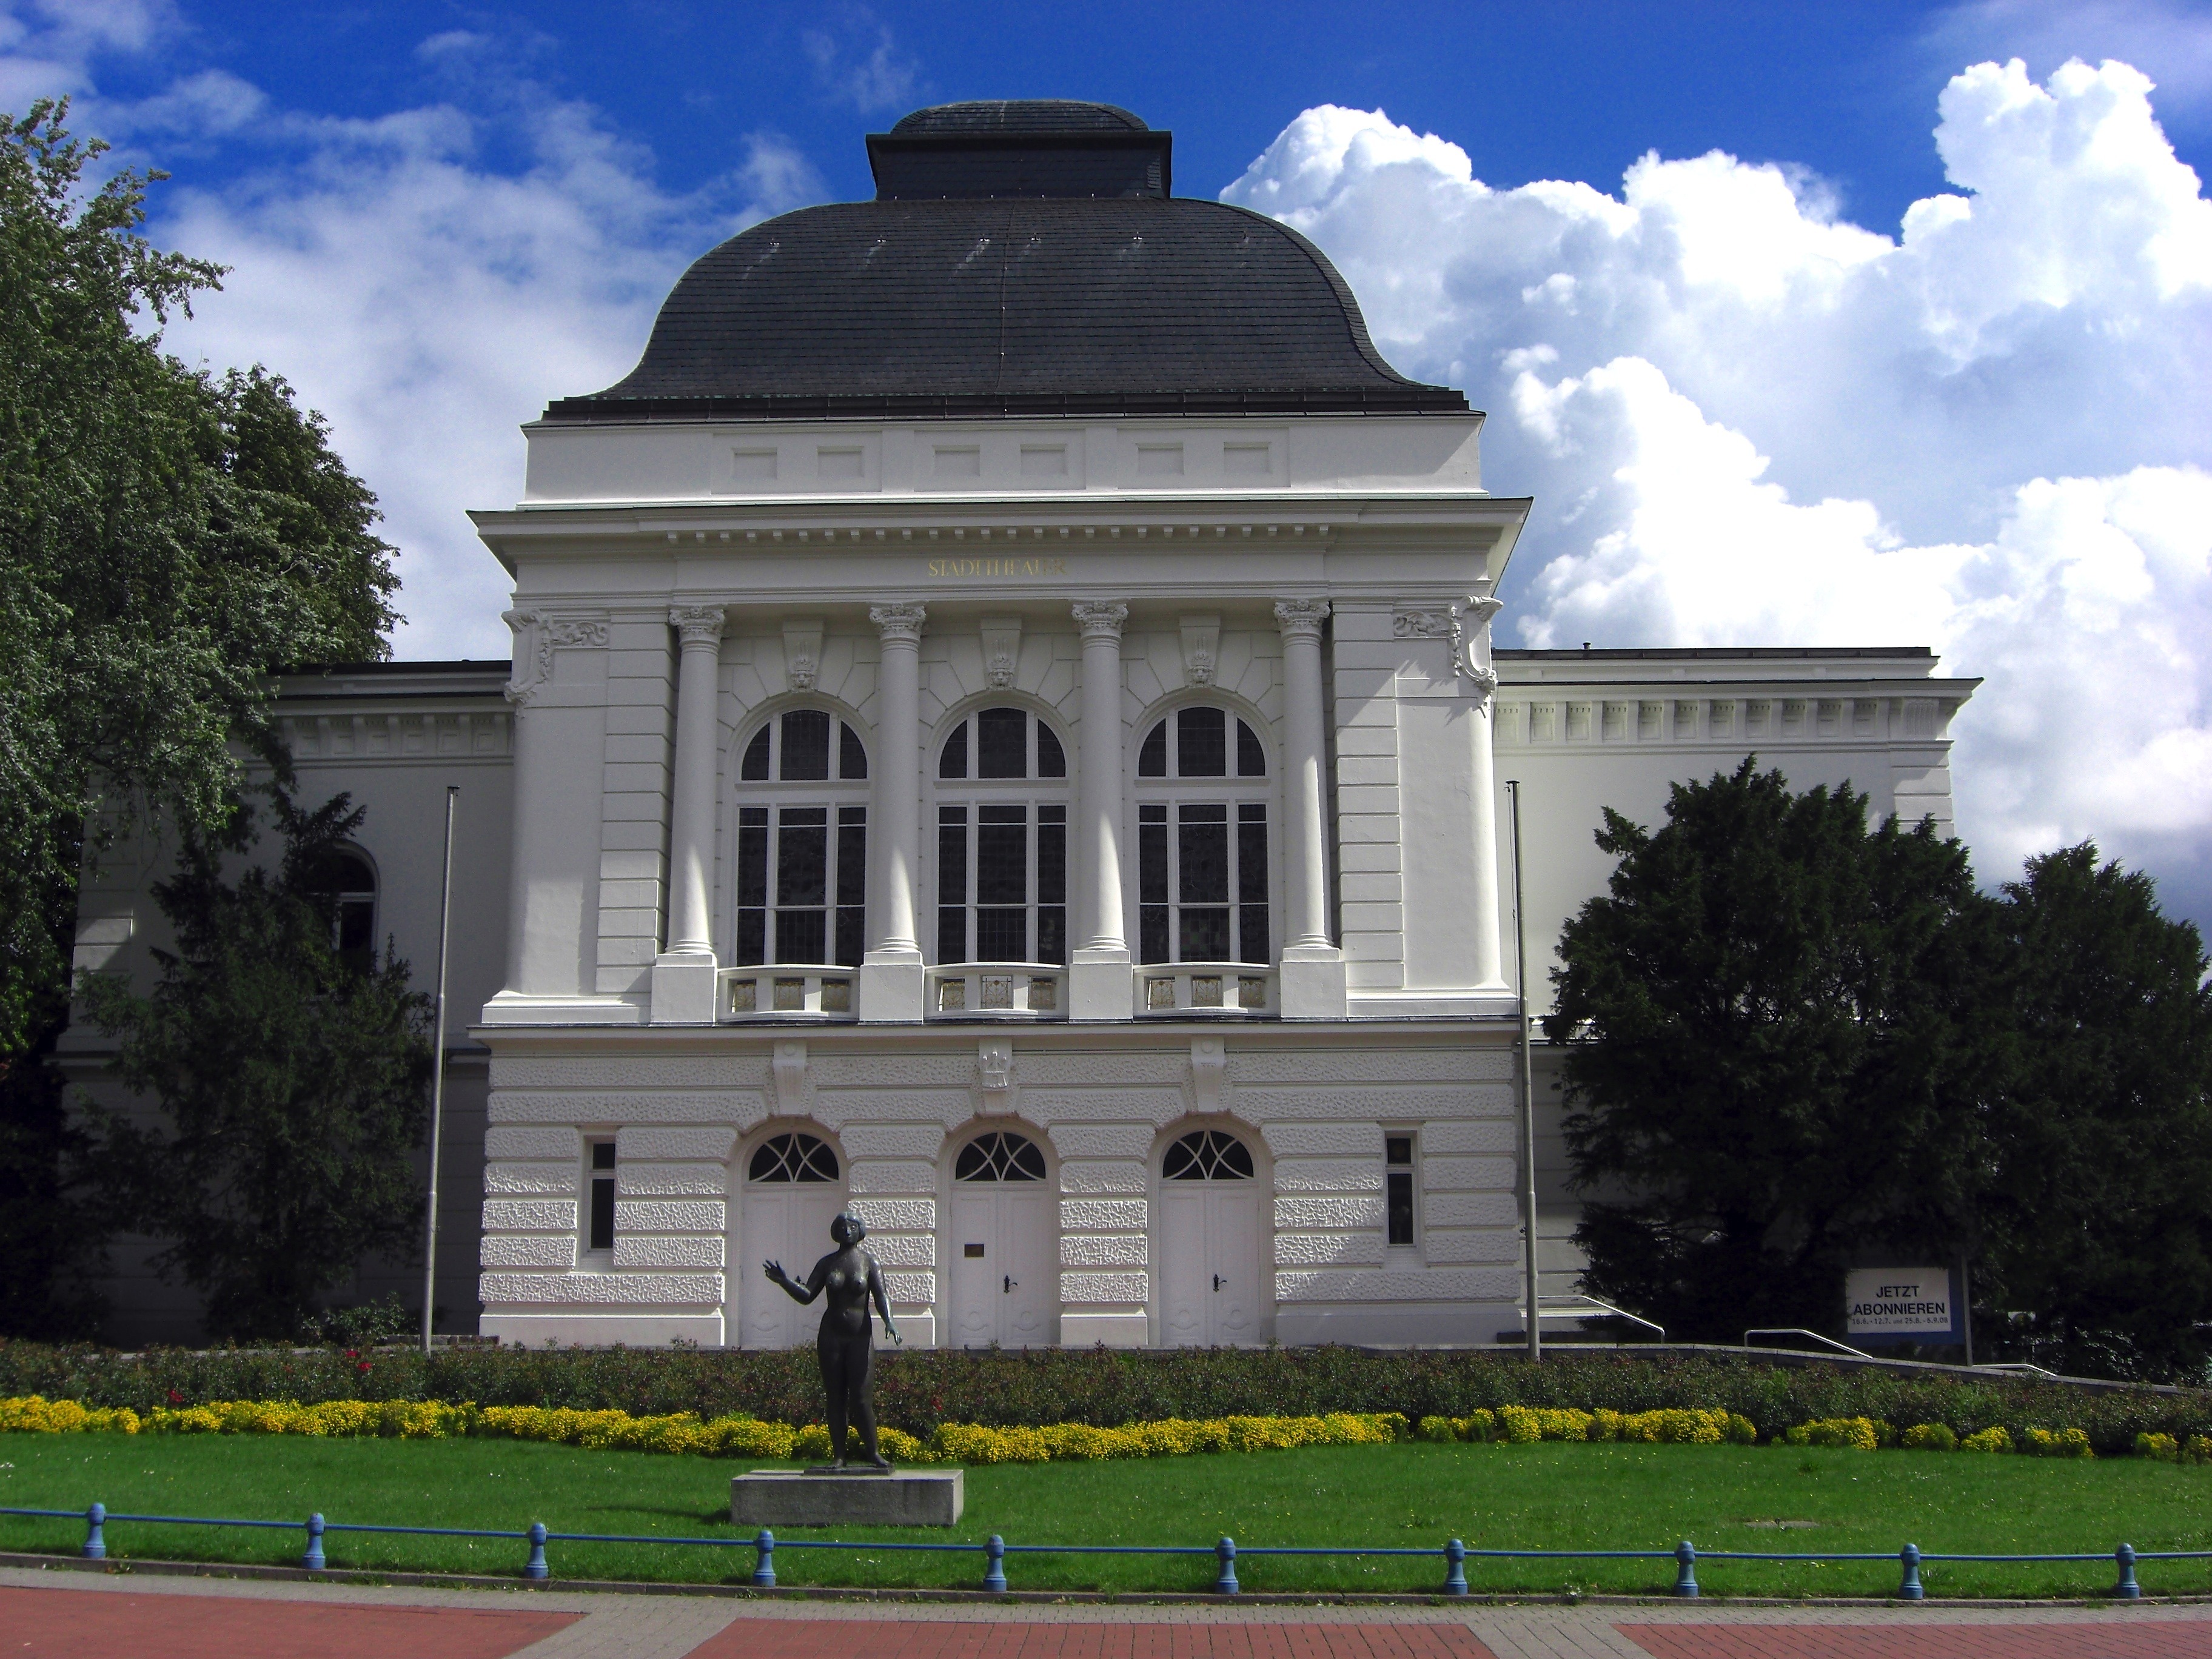
grass, architecture, sky, building, palace, statue, landmark, facade, trees, sculpture, outside, theatre, clouds, germany, historical, estate, courthouse, rendsburg, stately home